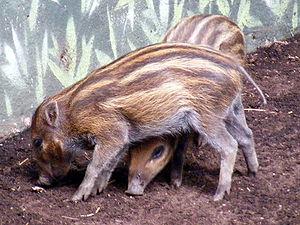
Le sanglier des Visayas est un mammifère de la famille des suidés. Présent dans quelques îles des Philippines, il était auparavant considéré comme une sous-espèce du sanglier à moustaches.